Ekaterina Durova

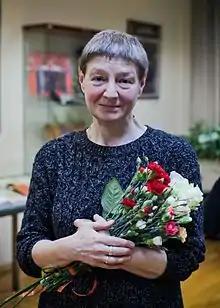

Ekaterina Lvovna Durova (25 July 1959 – 13 December 2019) was a Russian actress. She was honored as a Merited Artist of the Russian Federation in 2005.